Christopher Cole (Royal Navy officer)

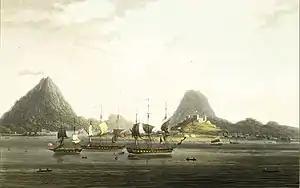
View of Banda Neira, depicting three of the four ships used to capture the island from the Dutch in 1810, from a sketch by Cole in command of HMS "Caroline"

Sailing to the well-defended island of Banda Neira, Cole planned an audacious attack on 10 August 1810, his troops storming the fortress and successfully capturing it. The following year he took a leading role in the planning of the invasion of Java, which was successfully completed under Rear-Admiral Robert Stopford. For his services, he was knighted in May 1812, awarded a specially minted medal and given an honorary doctorate by the University of Oxford.